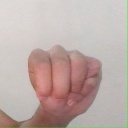
अक्षर: म